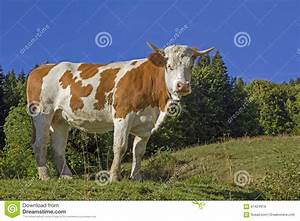
Label: mucca